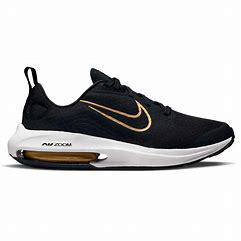
Brand: Nike
Model: Air Zoom Arcadia 2